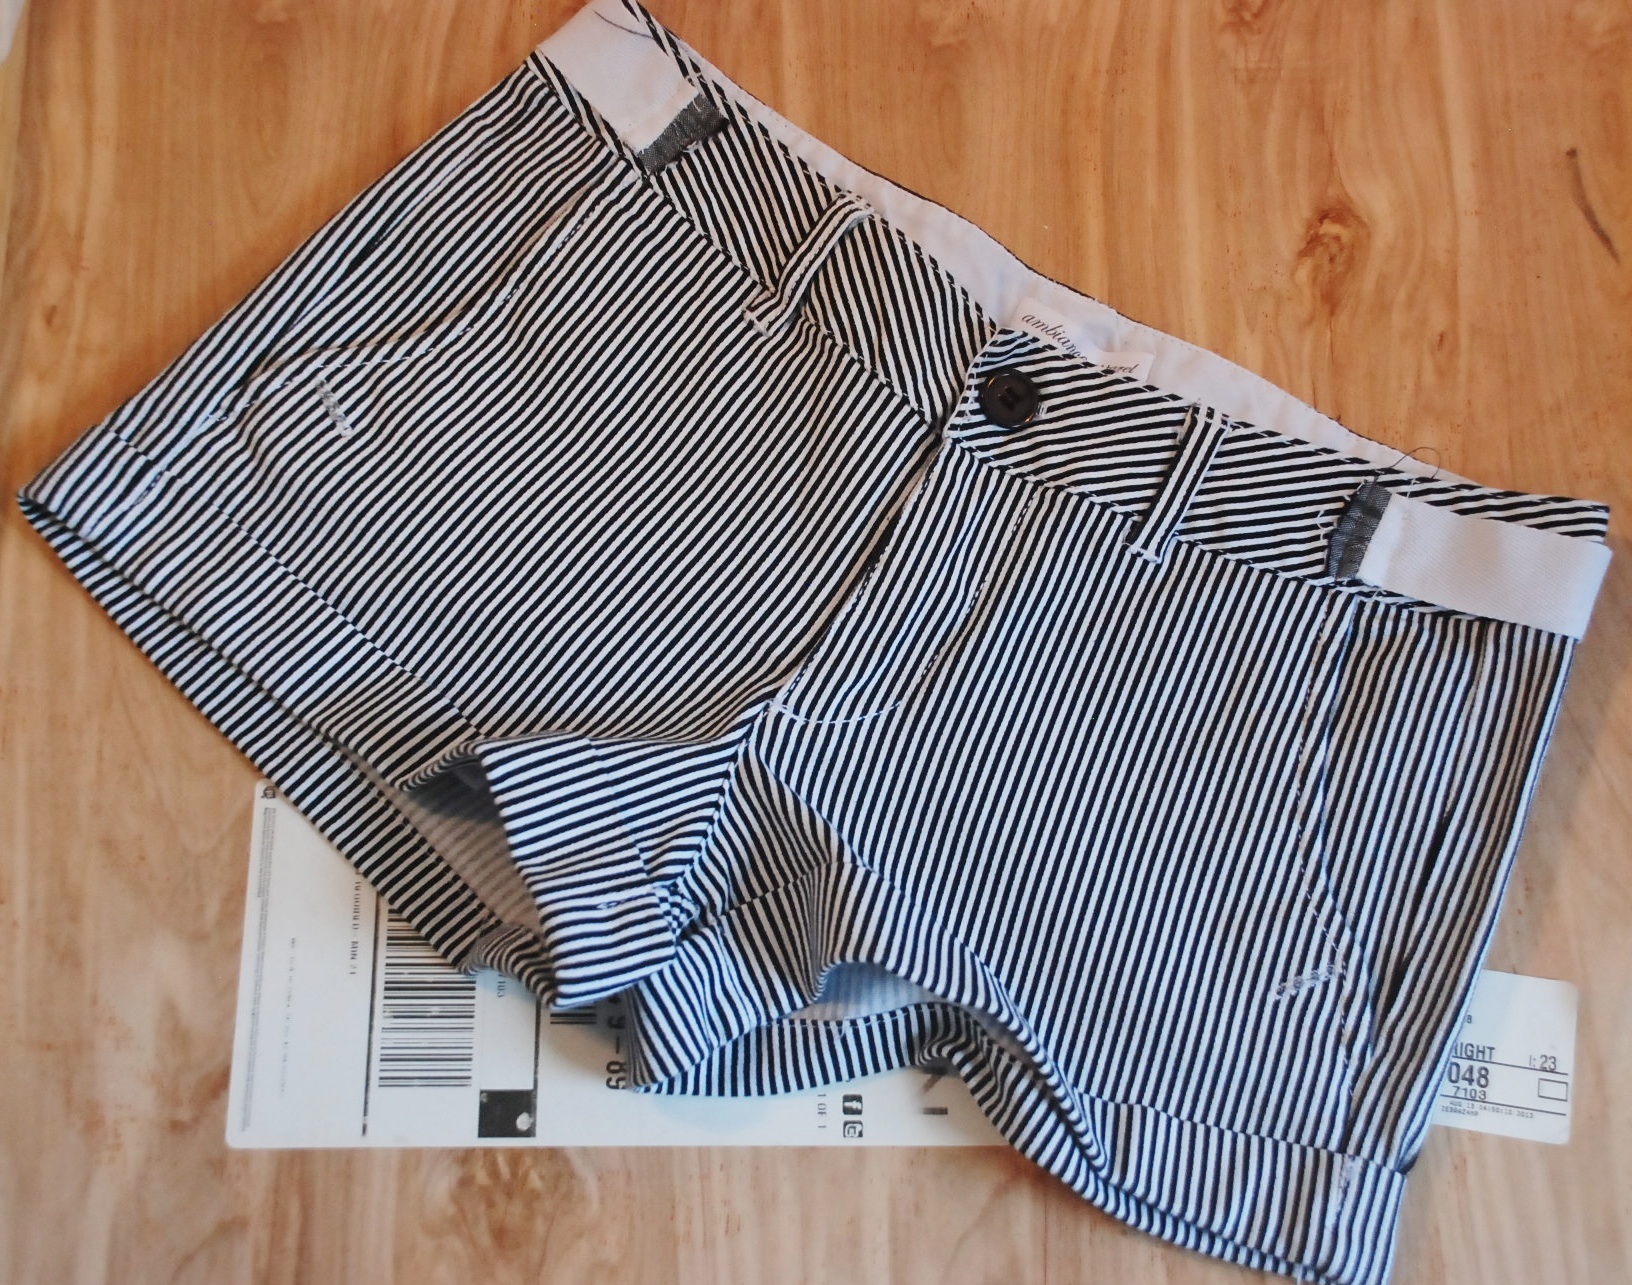
pattern, clothing, material, product, textile, design, necktie, fashion accessory